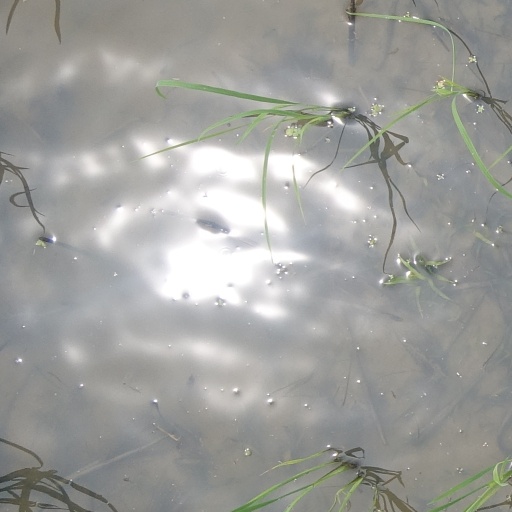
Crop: rice